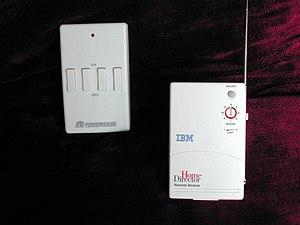
Le système X10 a été développé en 1975. Ce système est le fruit des travaux effectués par la société écossaise Pico Electronics dans le but de pouvoir contrôler différents appareils électriques au sein d’une habitation.